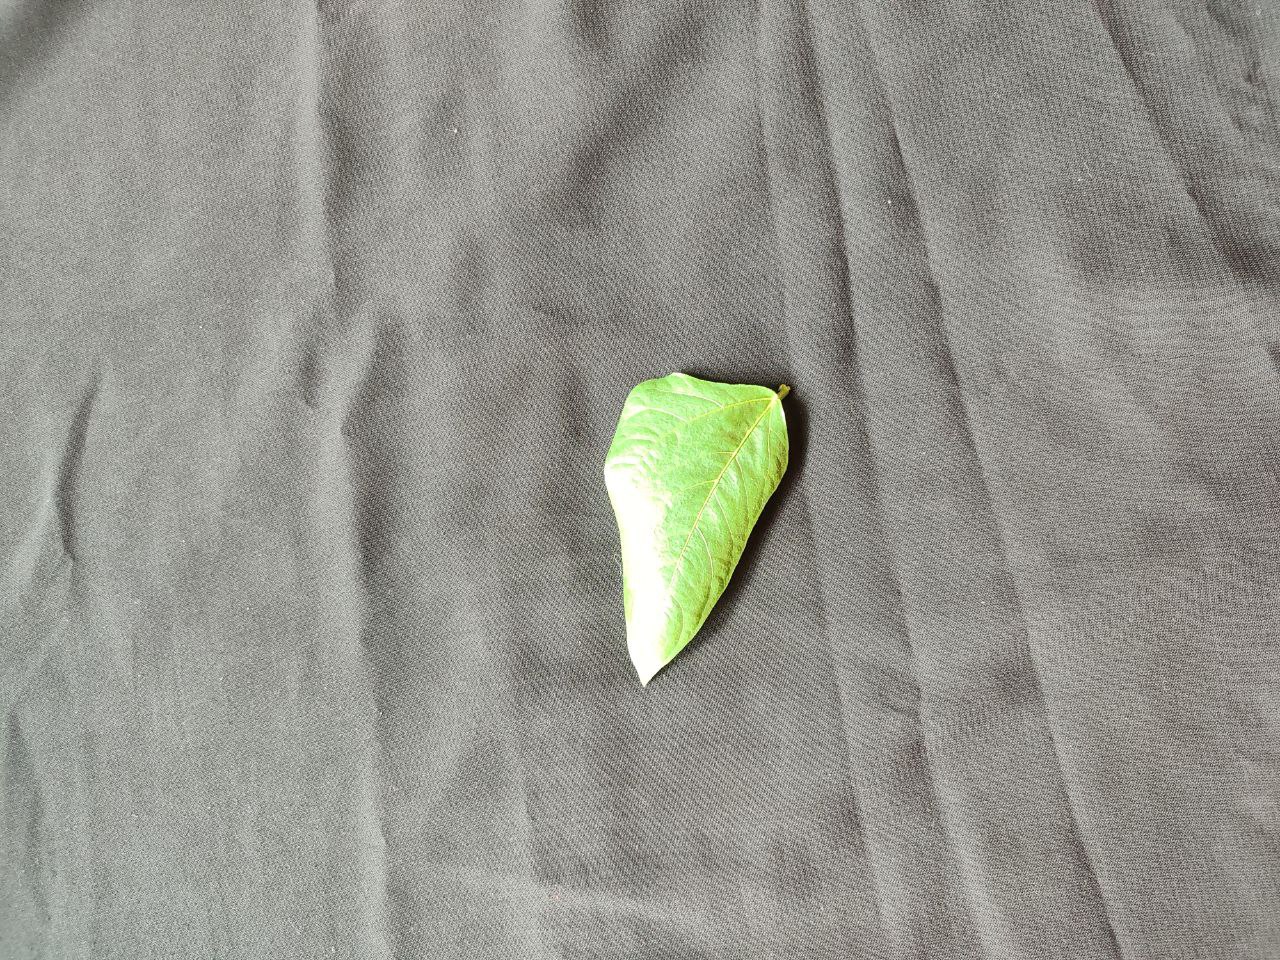
Crop: cowpea
Leaf condition: Fresh Leaf